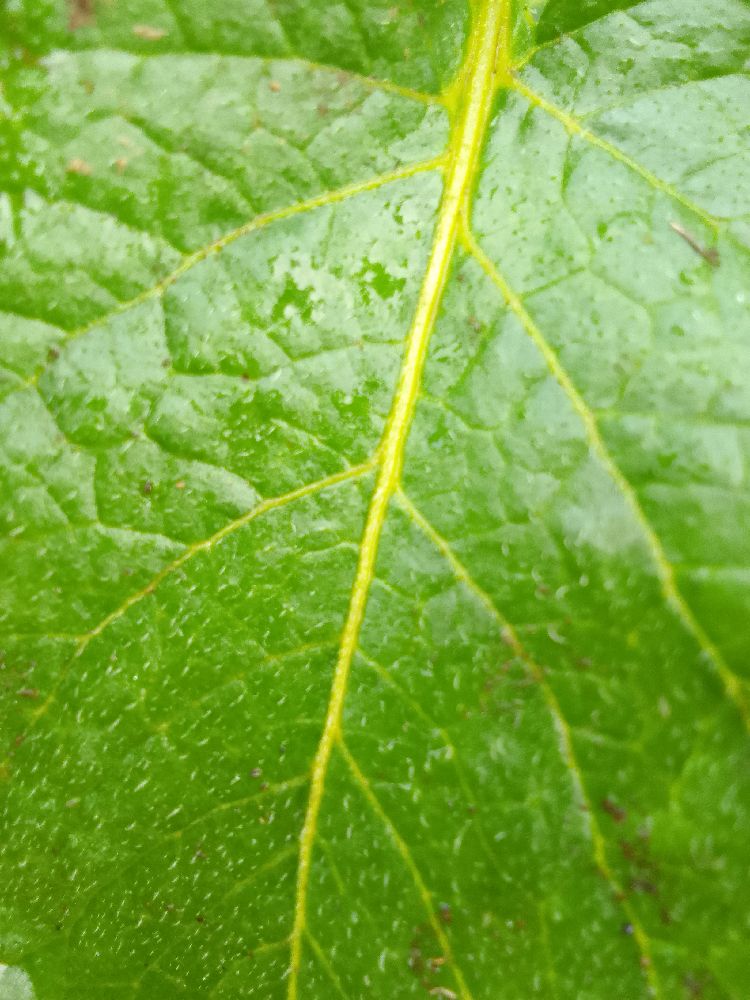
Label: Healthy